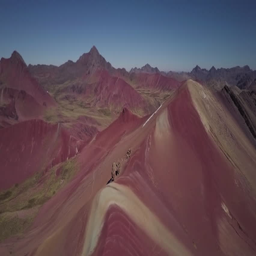
colorful mountain range from the air